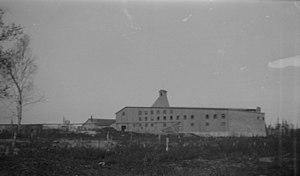
Vue d'ensemble des installations d'une compagnie minière pour l'exploitation de l'or, mine d'or Lamague, Abitibi.
L'ancienne mine Lamaque est une mine d'or située à Val-d'Or qui a été en exploitation entre 1934 et 1989. Dès 1938, elle est reconnue comme étant la mine ayant le gisement aurifère le plus riche et son exploitation dure sur une cinquantaine d'années. Sa création permet aussi l'établissement des villes de Bourlamaque et de Val-d'Or et la construction de route, de voie ferrée et d'un réseau électrique vers la nouvelle région minière. À la suite de la fermeture, quelques bâtiments sont démantelés dont l'usine de traitement et le château d'eau. Le milieu se mobilise pour la protection du site. La Ville de Val-d'Or en fait l’acquisition et cède le site à la Corporation du Village minier de Bourlamaque, qui aménage l'ancienne mine en musée. La ville de Val-d'Or cite la mine comme site patrimonial en 2008. Le ministère de la Culture et des Communications classe le site en 2010.